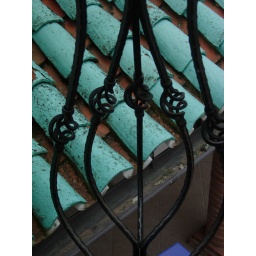
From the house I stay at in the mountains near Cadiz.